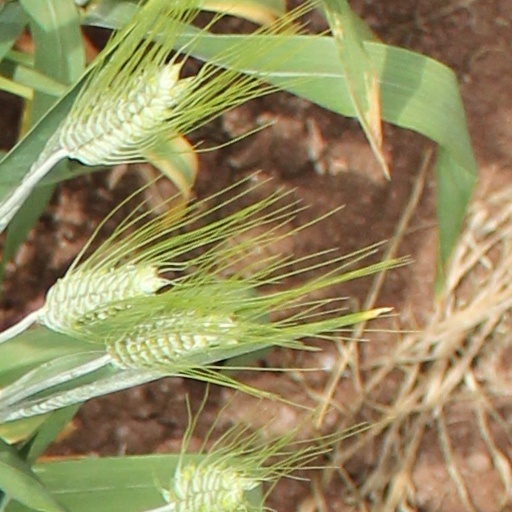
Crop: wheat